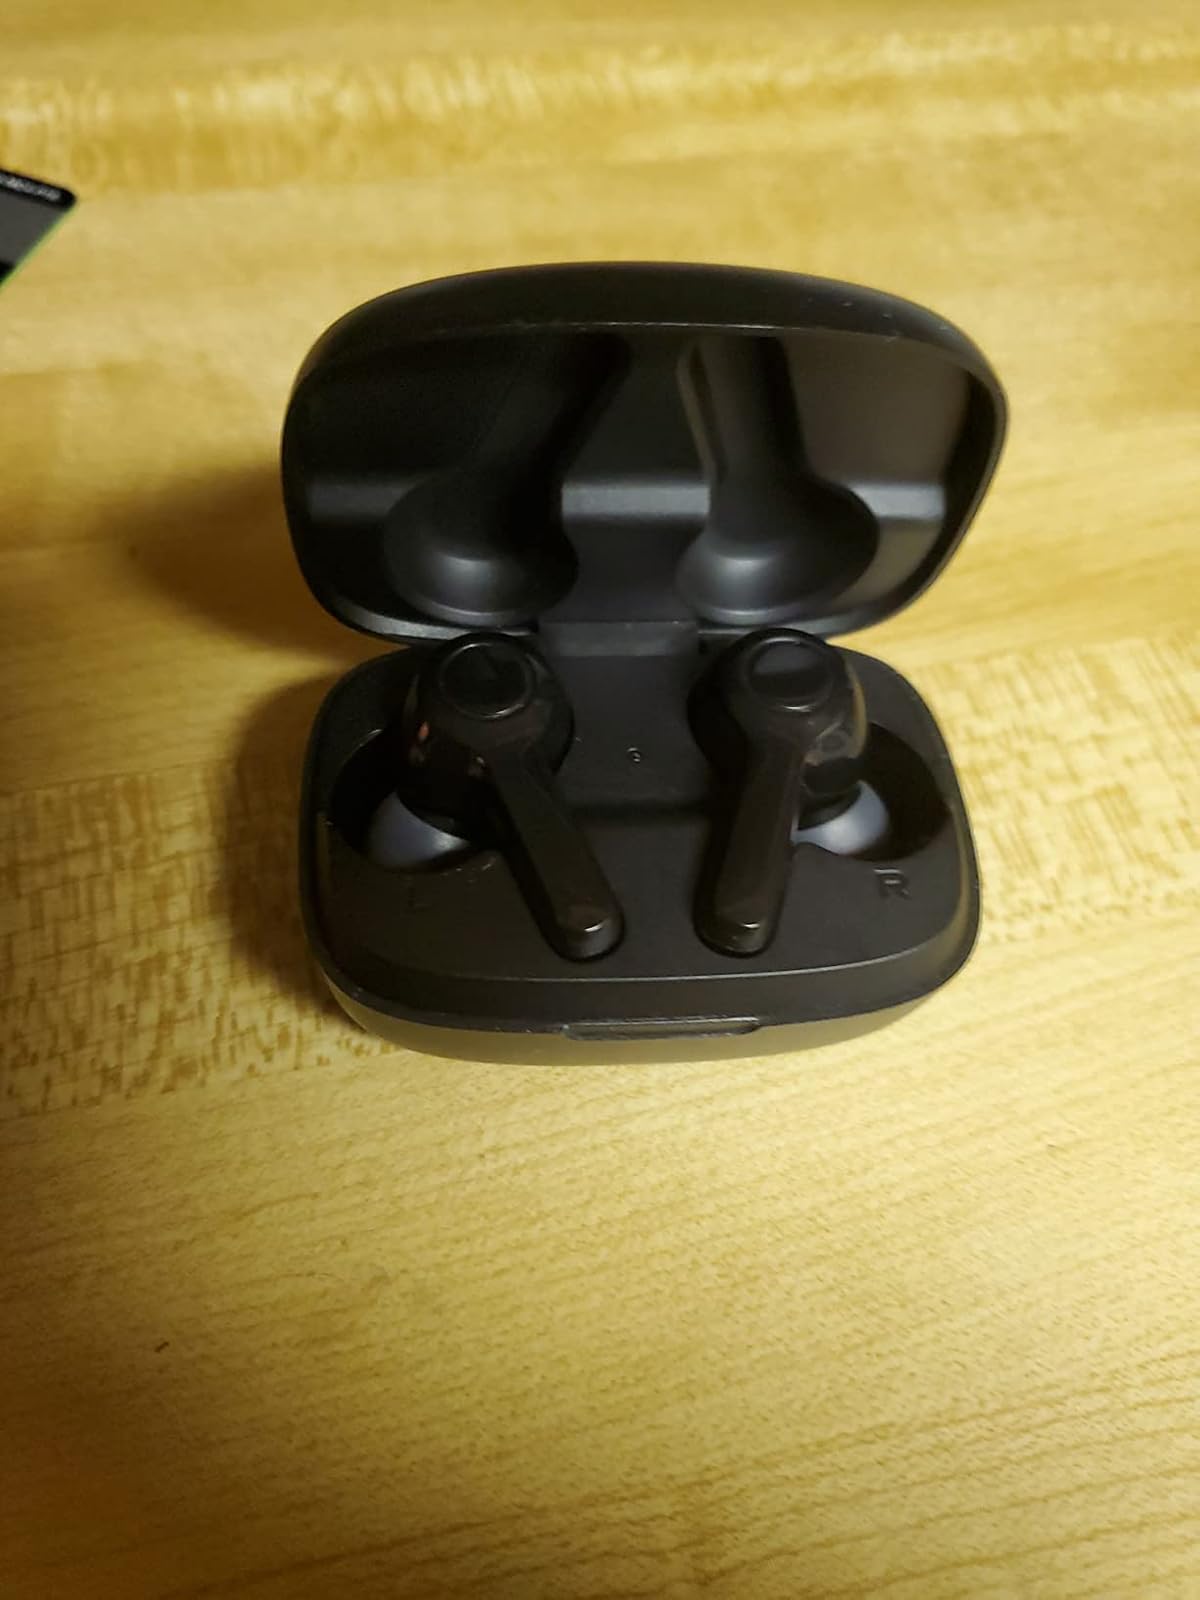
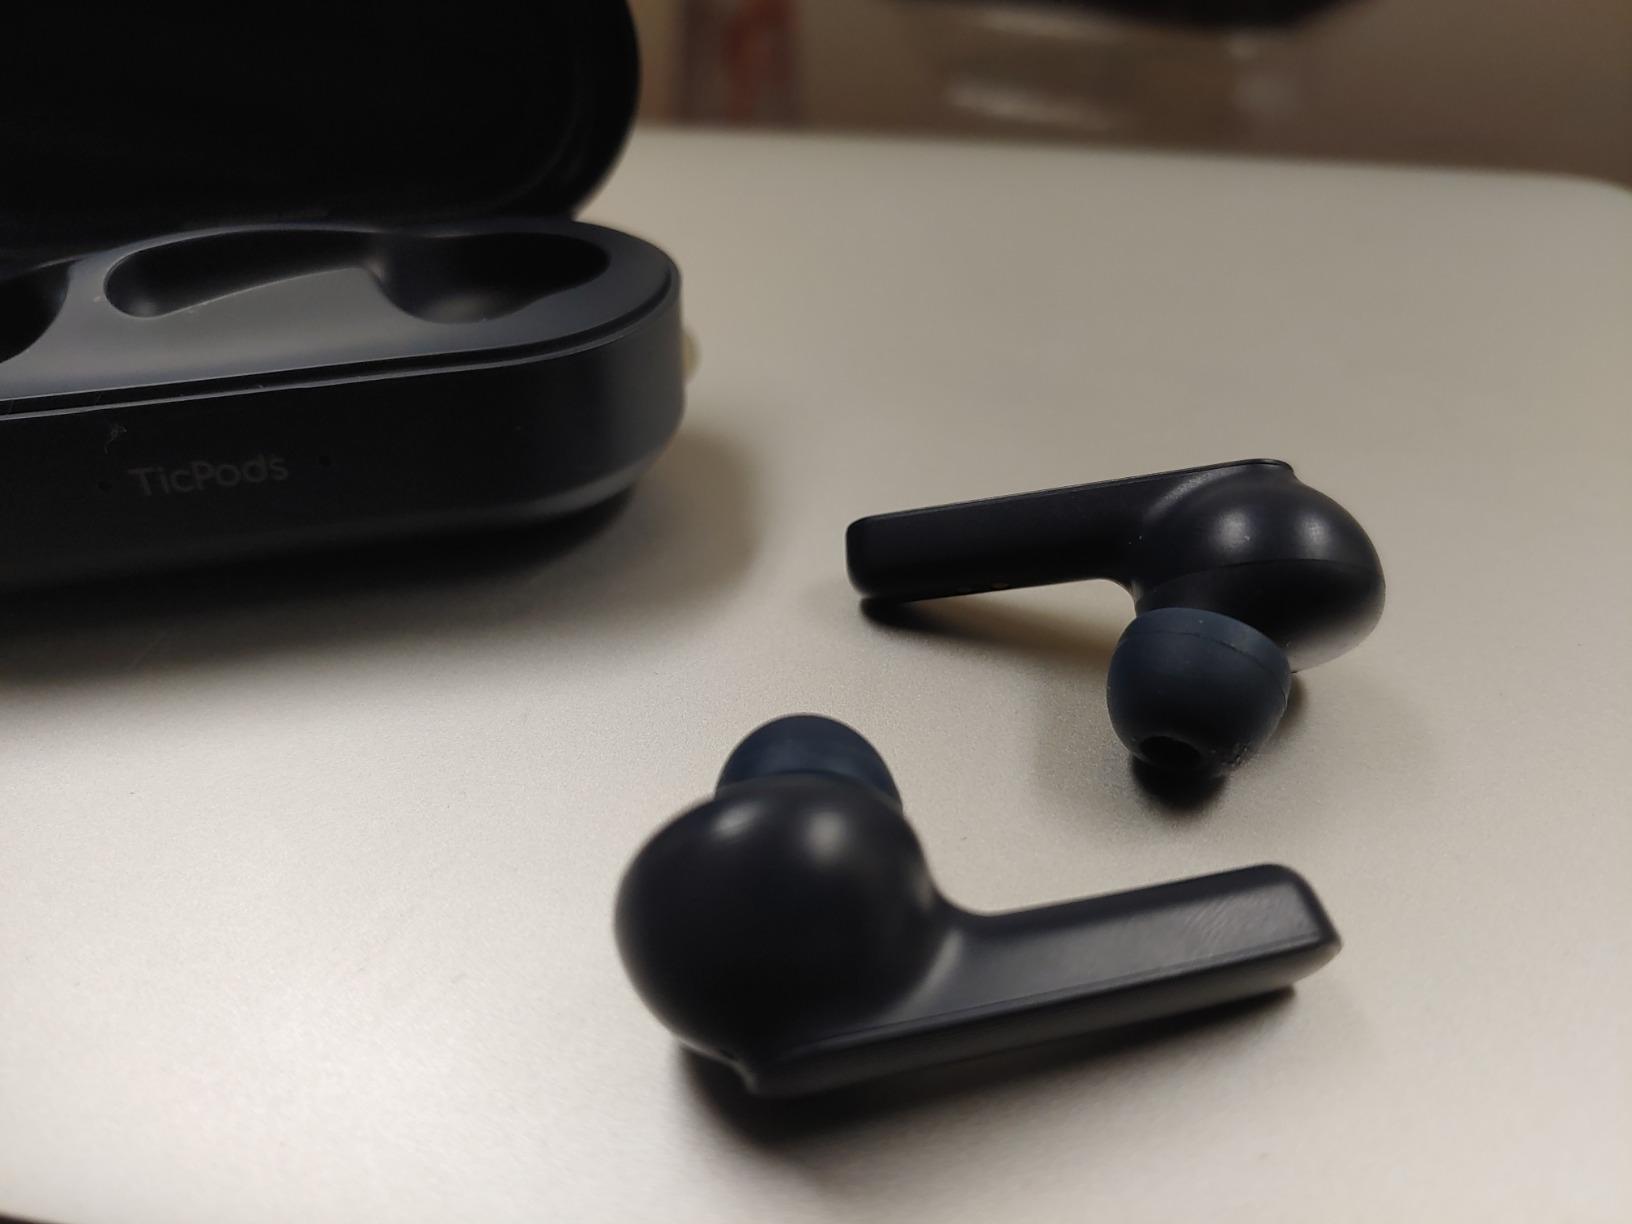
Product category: earbuds
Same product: no